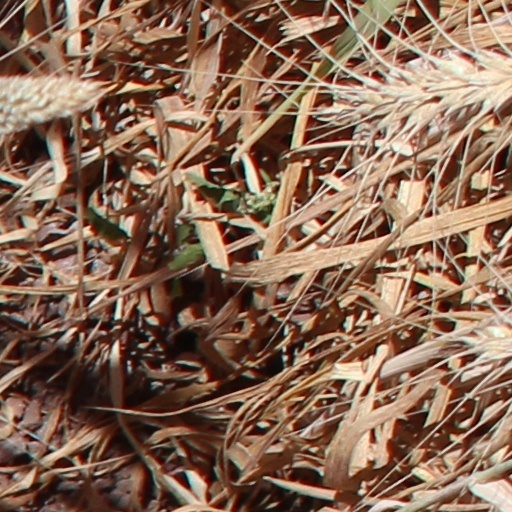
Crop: wheat